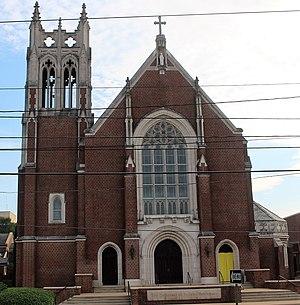
La cathédrale Saint-Jean-Berchmans est le siège du diocèse de Shreveport aux États-Unis. C'est la seule cathédrale au monde placée sous le vocable du jeune jésuite saint Jean Berchmans, canonisé en 1888, et l'une des huit paroisses qui porte son nom.
Francis Ignatius Malone, né le 1ᵉʳ septembre 1950 à Philadelphie, est un évêque catholique américain, nommé évêque de Shreveport depuis le 19 novembre 2019. En plus de l'anglais, il parle espagnol.